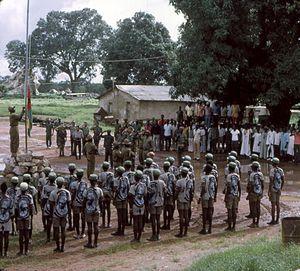
1974 est une année commune commençant un mardi.
Les forces armées de Guinée-Bissau sont l'armée nationale de l'État africain de Guinée-Bissau. Fondées en 1973 après l'indépendance du pays vis-à-vis du Portugal, elles comprennent une armée de terre, une force aérienne et une marine de guerre. Le commandant en chef des forces armées est le général Antonio Indjai et leurs quartiers-généraux sont situés à Bissau.